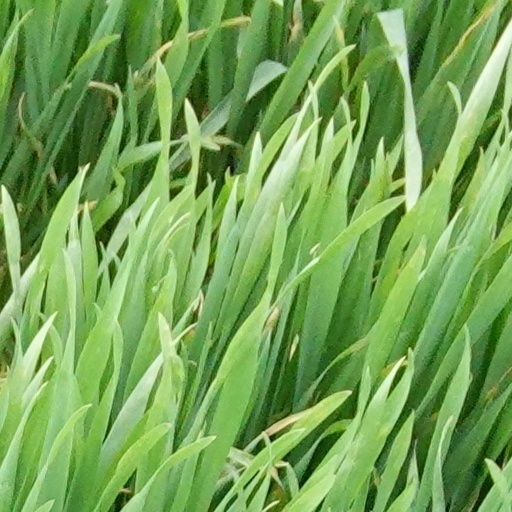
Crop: wheat